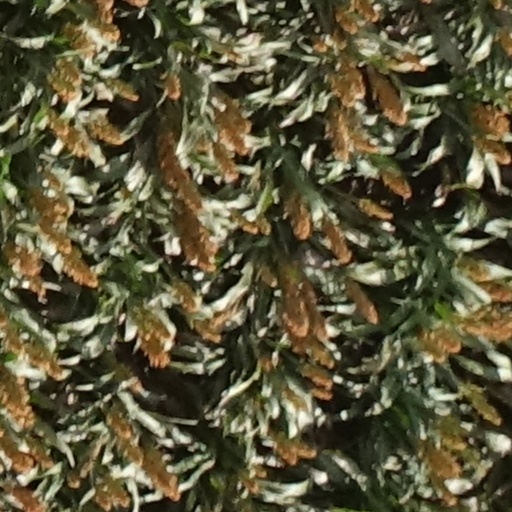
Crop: sorghum